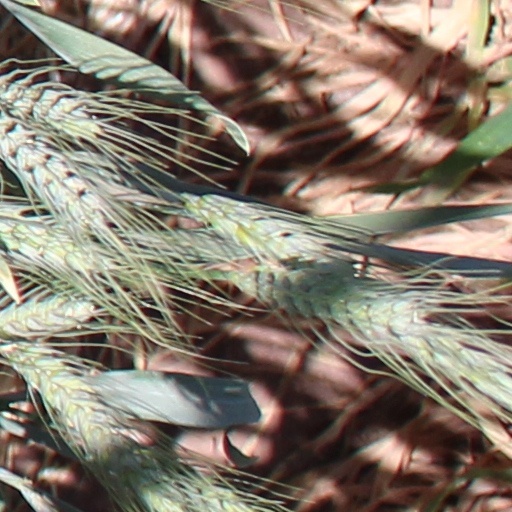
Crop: wheat